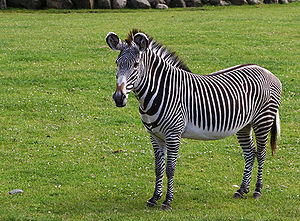
Grevys zebra
Grevyzebra fra Aalborg Zoo (2004)
Grevys zebra fra Aalborg Zoo, Danmark.